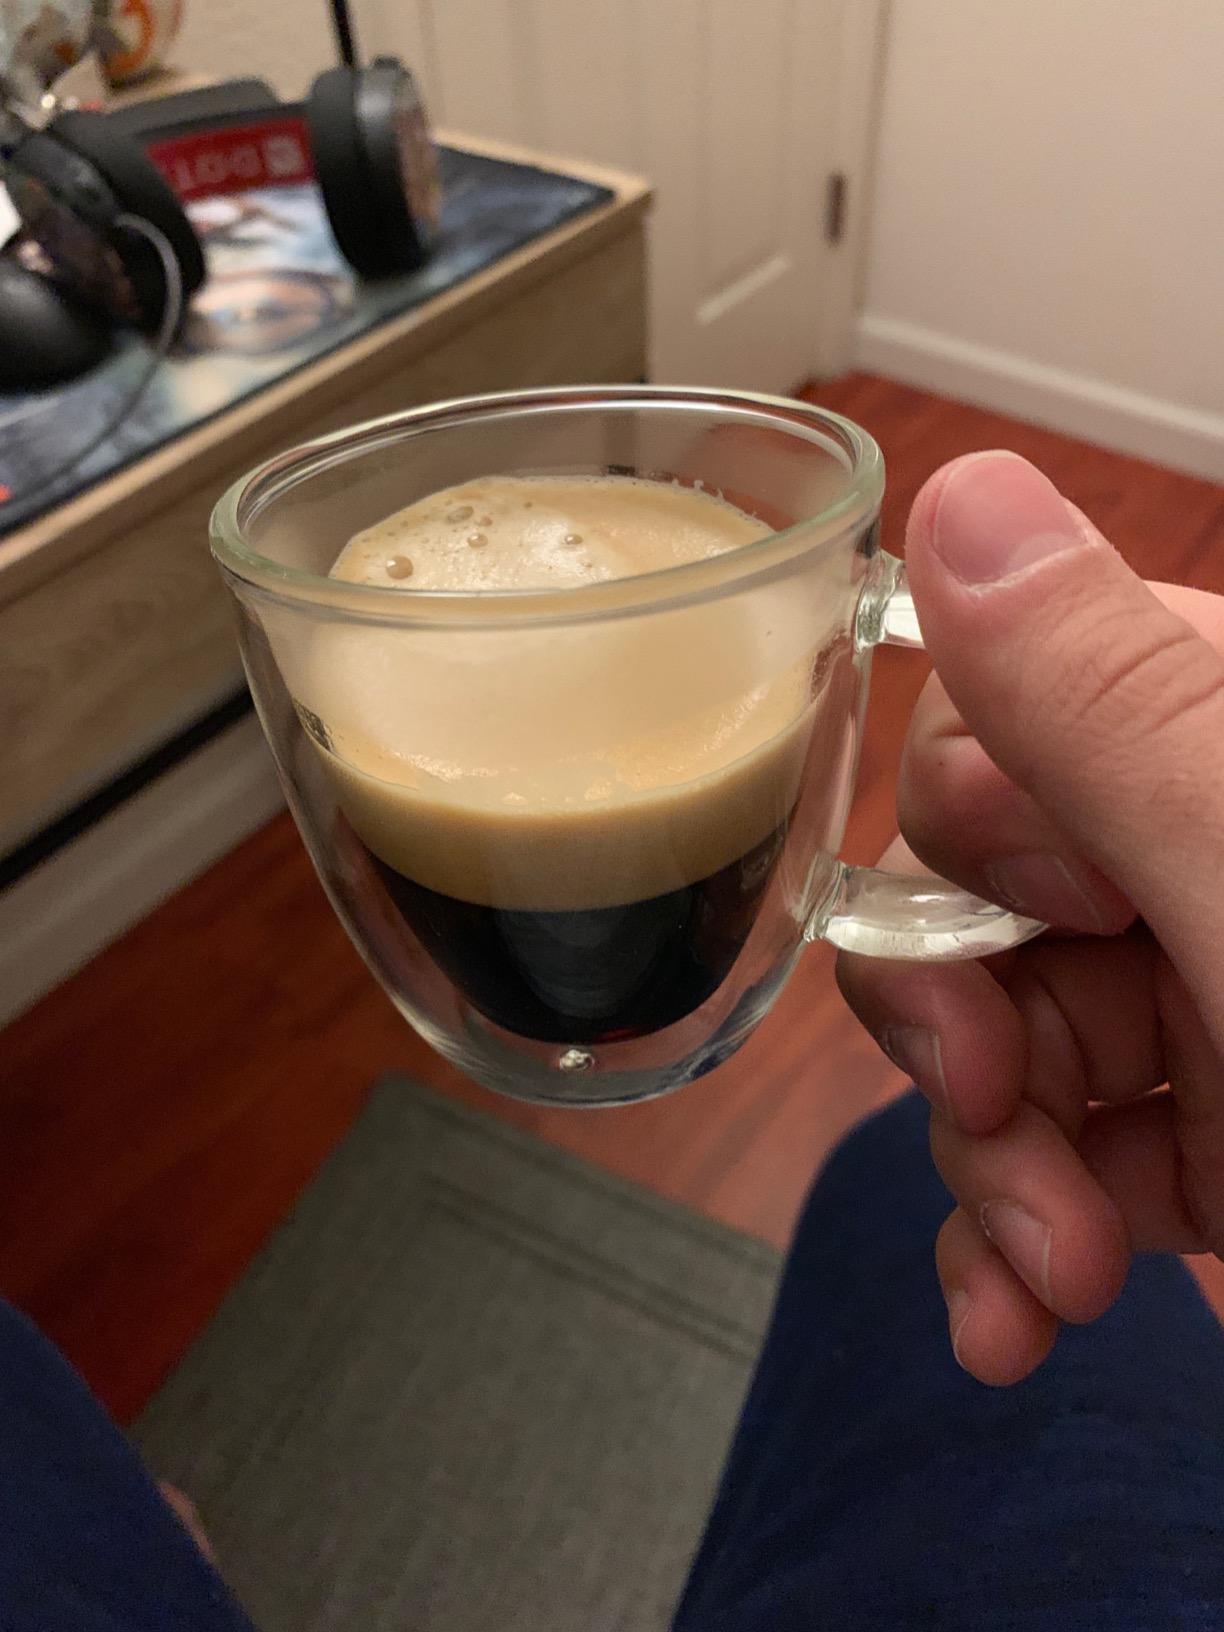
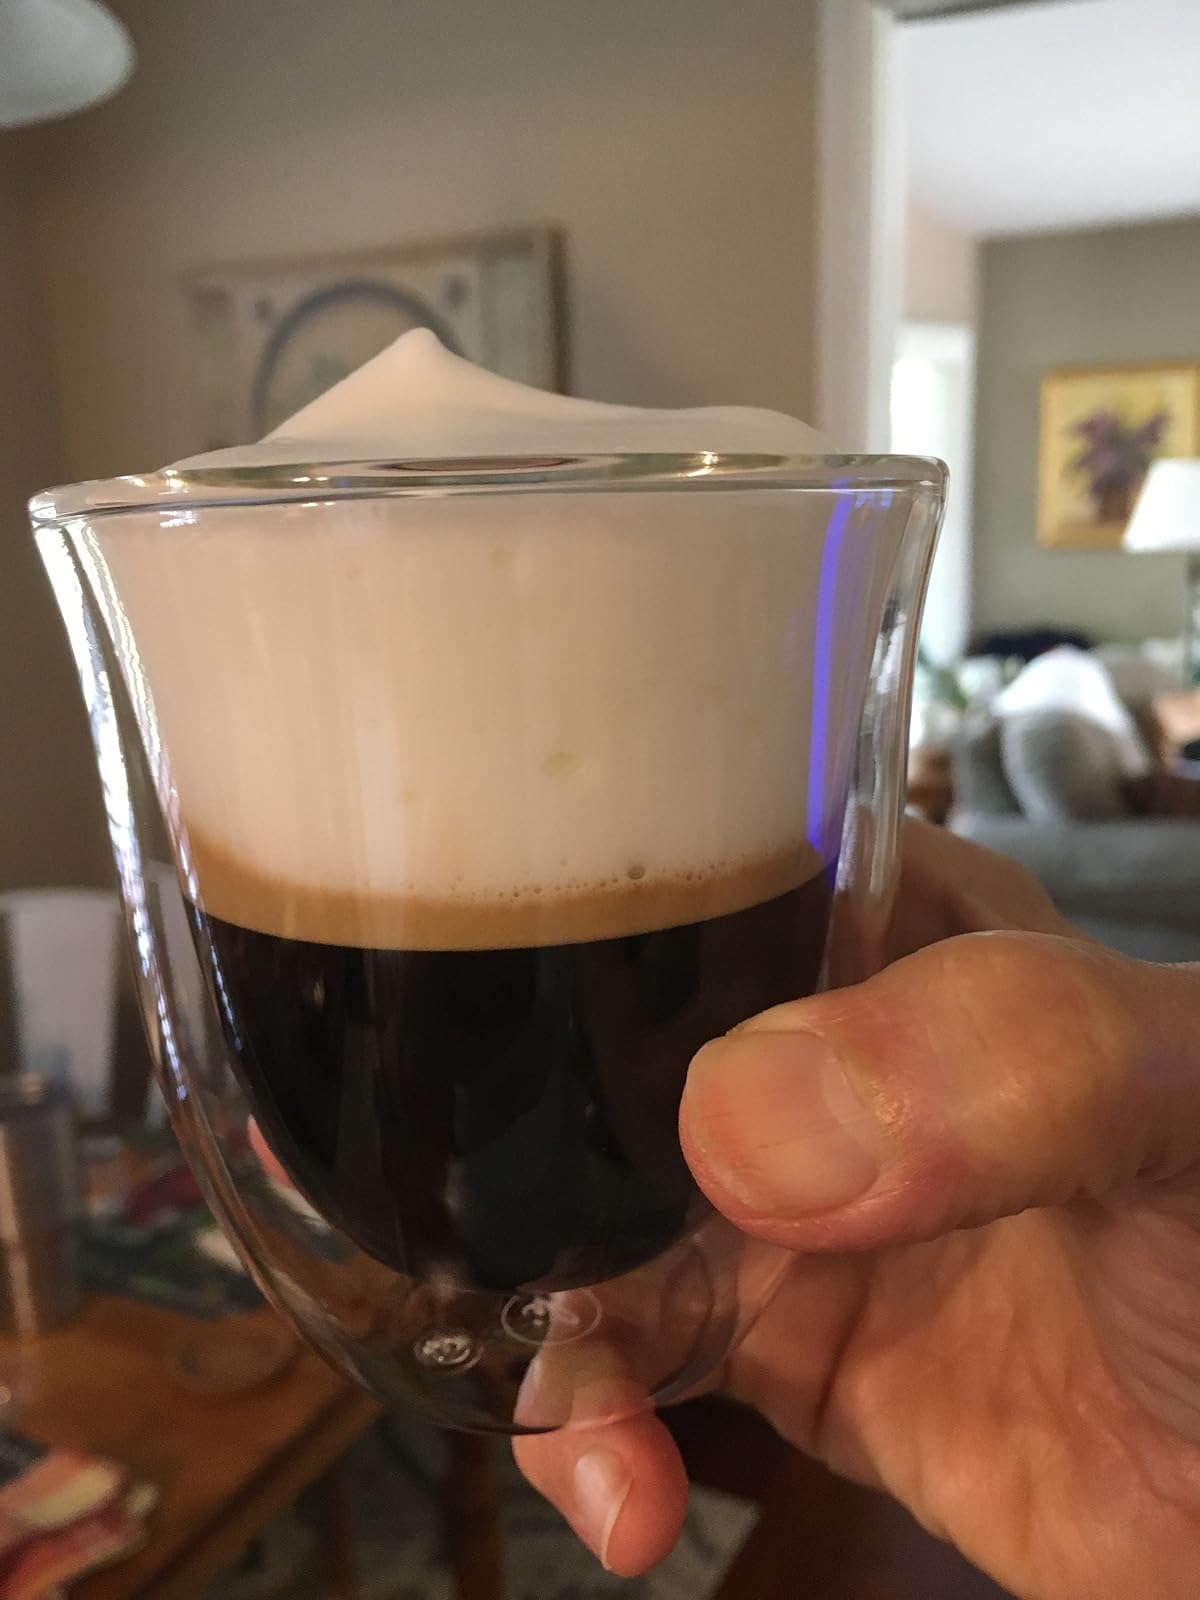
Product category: items_mug
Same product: no